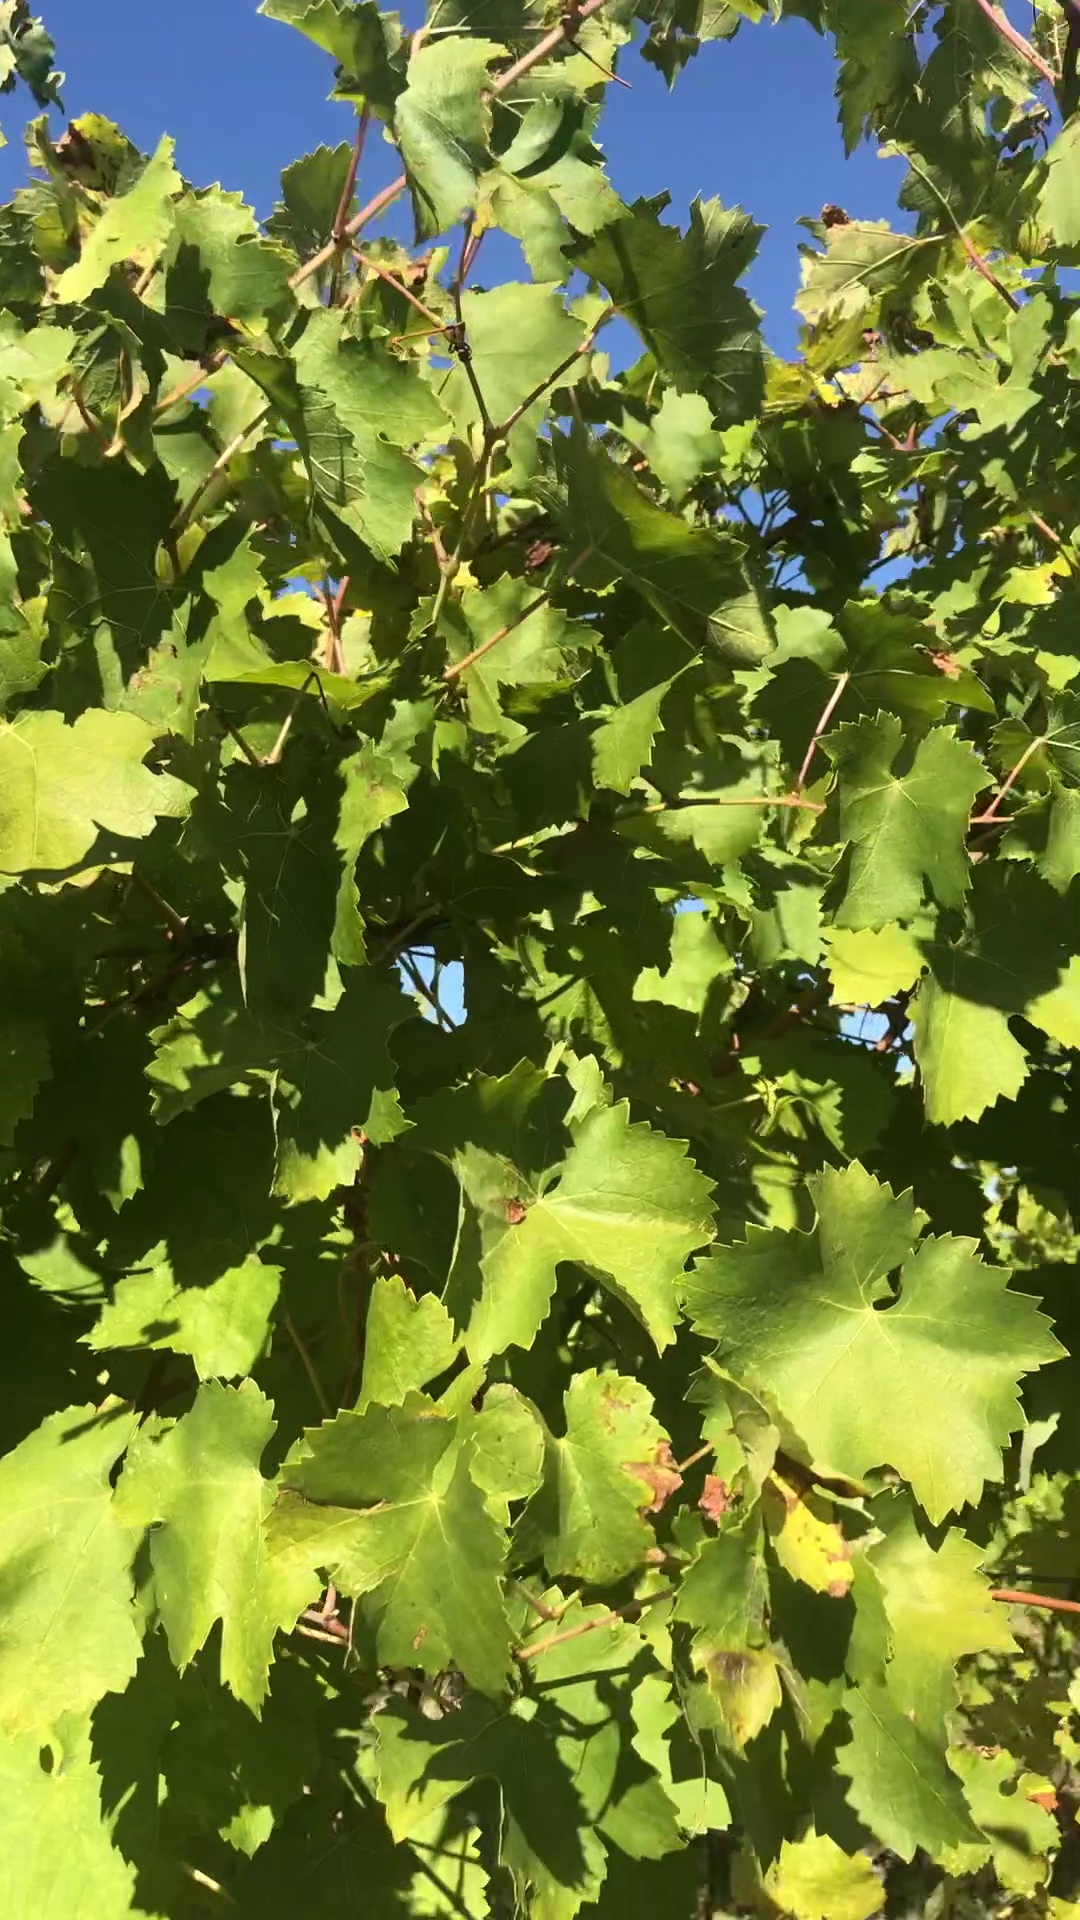
Label: healthy